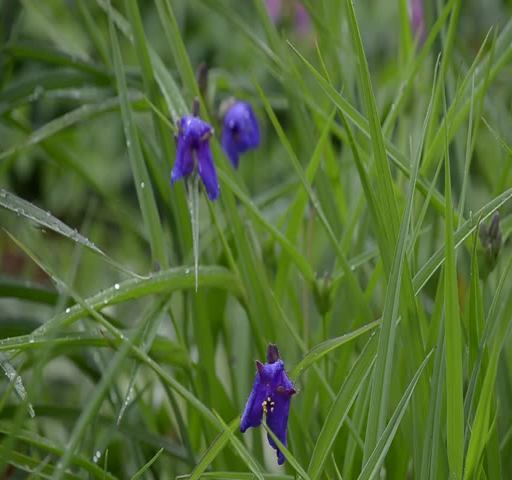
blue flower in the summer rain